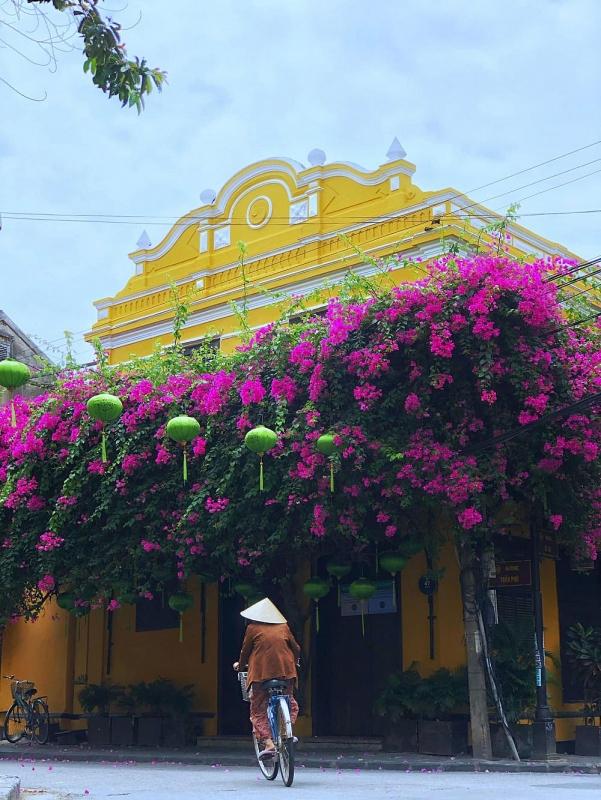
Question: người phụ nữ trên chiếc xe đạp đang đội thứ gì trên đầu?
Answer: người phụ nữ đội một chiếc nón lá